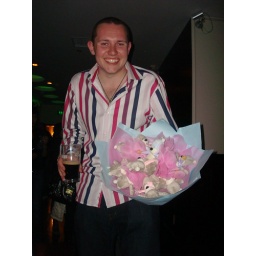
colin and his birthday bouquet of pink teddy bears (and his pint of guiness) - only in china!